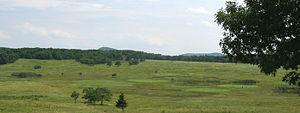
Le Big Meadows Site est un site archéologique américain situé dans le comté de Madison, en Virginie. Protégé au sein du parc national de Shenandoah, il est inscrit au Virginia Landmarks Register depuis le 16 septembre 1982 et au Registre national des lieux historiques depuis le 13 décembre 1985.